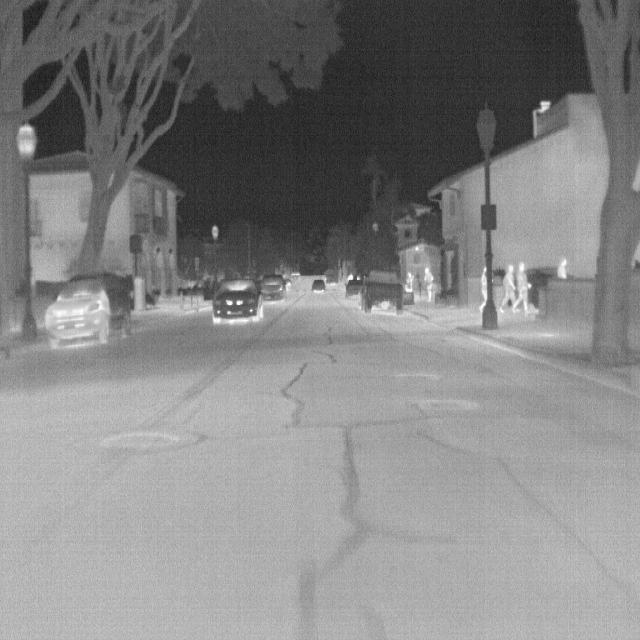
Detected objects:
label: person
label: person
label: person
label: person
label: person
label: person